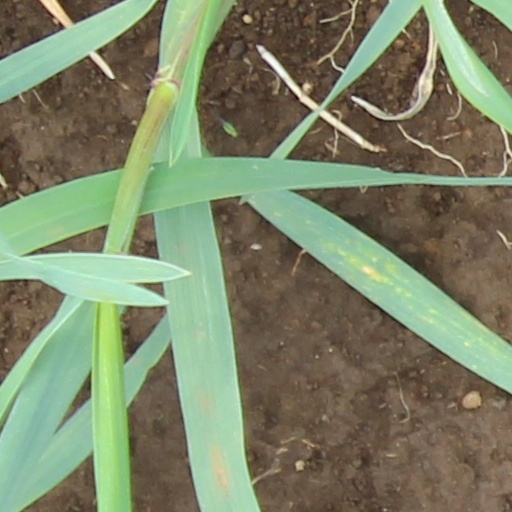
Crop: wheat